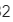
Number: 2